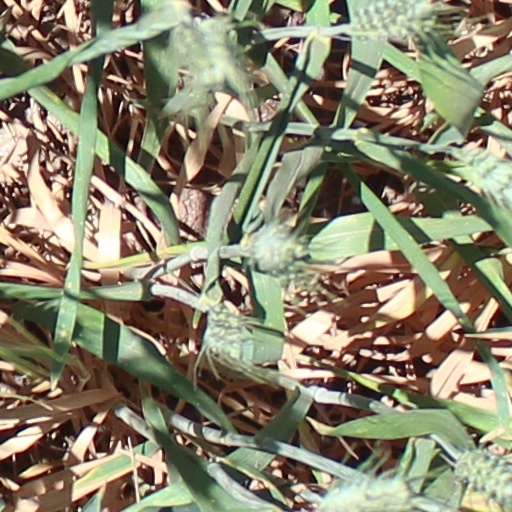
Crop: wheat